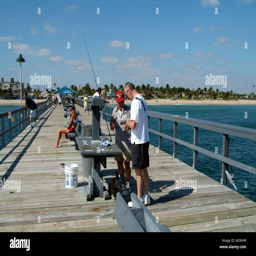
fishing pier by the sea situated just north